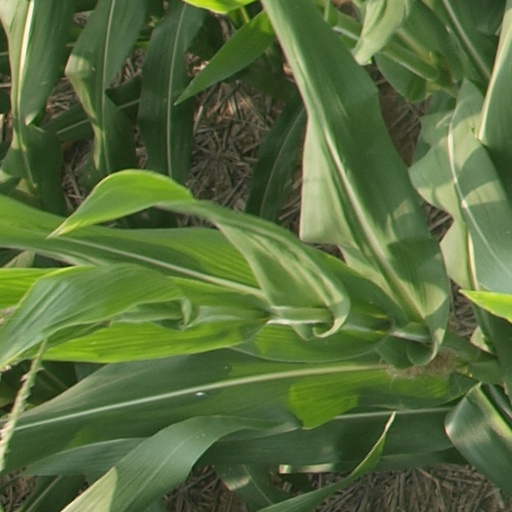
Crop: maize; corn